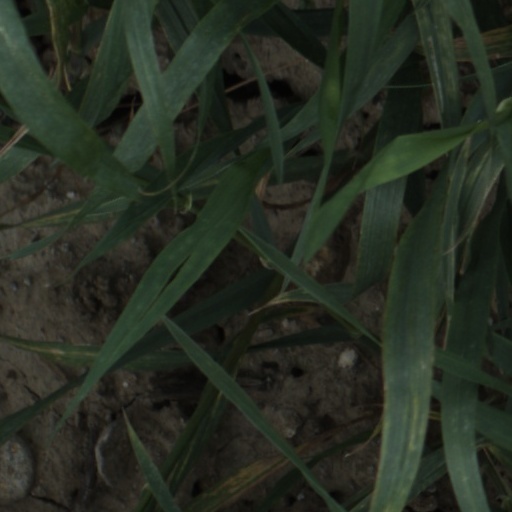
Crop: wheat